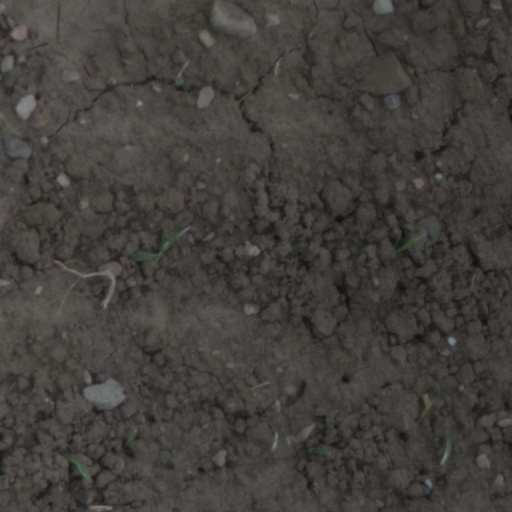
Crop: wheat